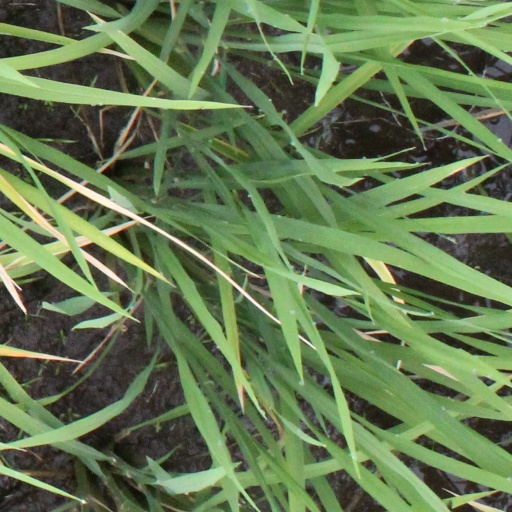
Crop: rice